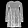
Label: Dress